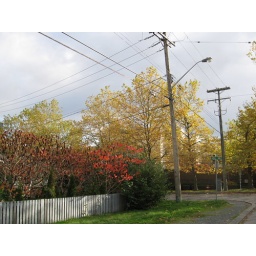
102 Ave, my cross street in fall